NXT Heritage Cup

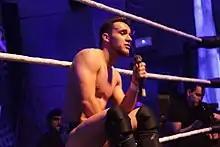
Inaugural champion A-Kid

On September 10, 2020, the American professional wrestling promotion WWE announced the relaunch of the United Kingdom-based NXT UK brand, following a production hiatus since March due to the COVID-19 pandemic. Along with the relaunch, the promotion announced the NXT UK Heritage Cup tournament to crown the inaugural NXT UK Heritage Cup Champion. The announcement also revealed that the Heritage Cup would be defended just like any other championship, but all matches would be contested under British Rounds Rules.